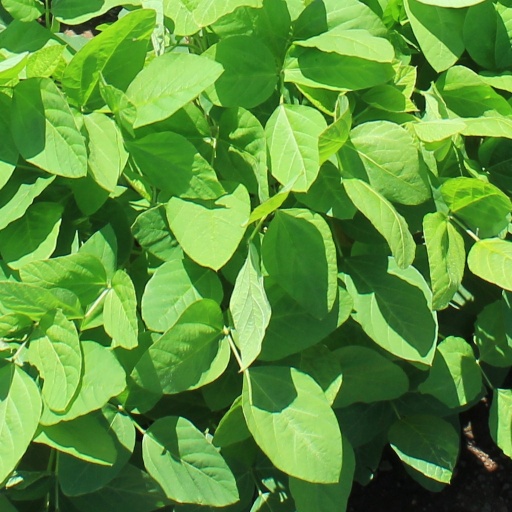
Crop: soybean